Operation Lifeline Sudan

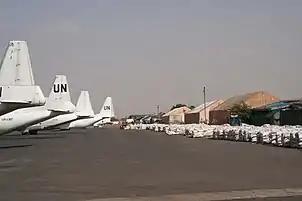
Planes used by Operation Lifeline Sudan to airdrop humanitarian aid

Operation Lifeline Sudan was created in 1989 under a unique combination of circumstances that led a convergence of international attention alongside an openness to cooperation by both the Sudanese Government and the SPLM/A. In 1988, severe flooding and famine in Khartoum led to massive international media coverage of the ongoing crisis in the region. Additionally, by this point, both the Sudanese Government and the SPLM/A had begun to make moves towards peace. This movement was supported by a newly supportive United States under the administration of George H.W. Bush. This alignment of interests was intensified by international frustration over continued suffering, as well as the diplomatic hostility shown towards international parties under Operation Rainbow. Consequently, a 1989 conference dedicated to relief operations was held in Khartoum, leading to an agreement that Operation Lifeline Sudan would a UN "umbrella organization" that would grant both diplomatic legitimacy and operational capacity to humanitarian aid distributed to both sides of the Second Sudanese Civil War. Central to this agreement was the principle that "corridors of tranquility" would allow for the safe transportation and impartial distribution of essential food aid through either the air or through roads. This new humanitarian intervention, made with the agreement of both Sudan and rebel factions in the south, was noteworthy in its guarantee of passages through which humanitarian aid could be delivered in a neutral manner without being disrupted by armed combatants